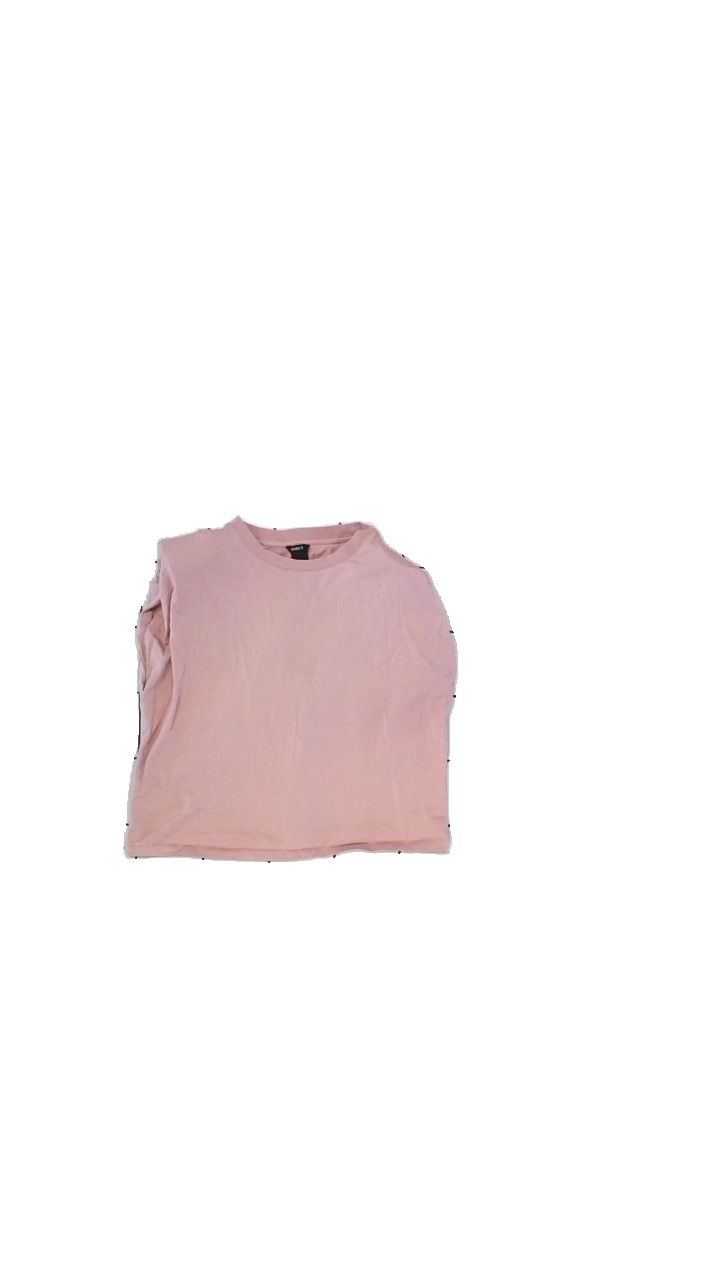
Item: Top (Ladies)
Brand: Lindex
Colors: Pink
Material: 100% cotton
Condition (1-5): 4
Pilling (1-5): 4
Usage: Export
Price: <50